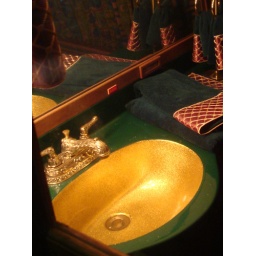
Gold sink in Elvis' airplane bathroom